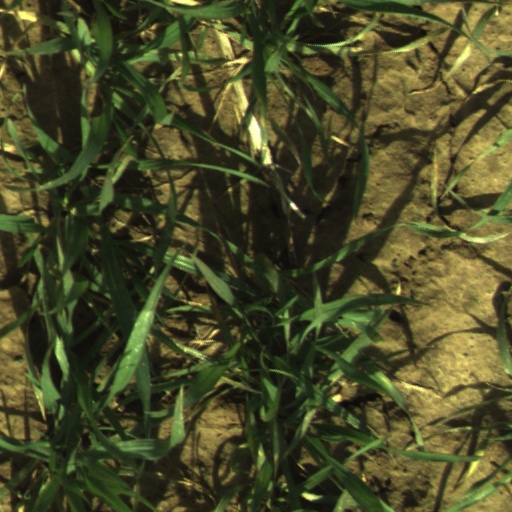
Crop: wheat